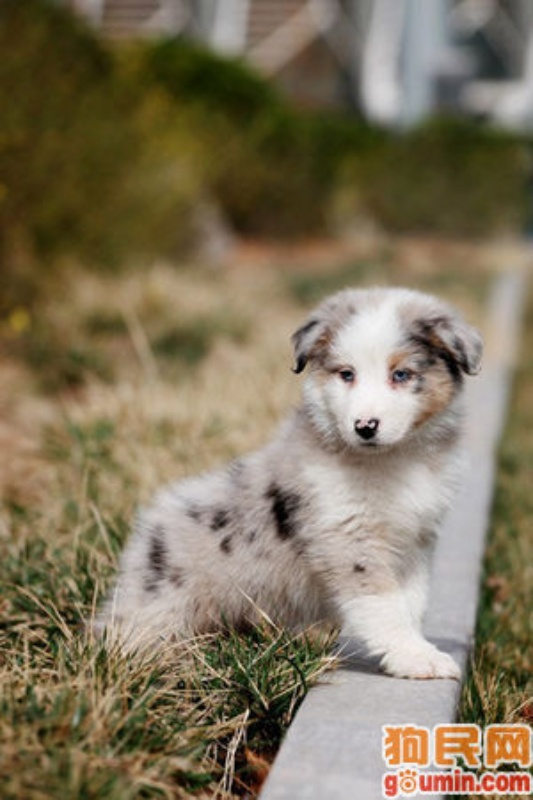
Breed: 245-n000098-Australian_Shepherd